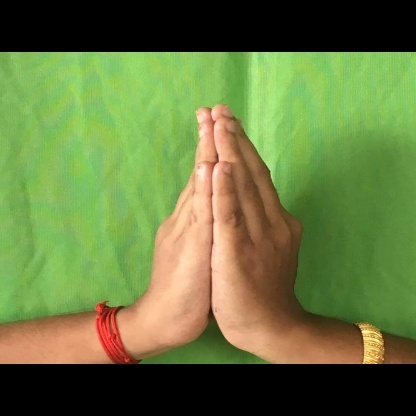
Mudra: Anjali